Lithgow Heavy Anti Aircraft Gun Stations and Dummy Station

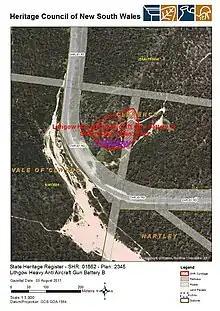
Heritage boundaries for Gun Battery B

Lithgow Heavy Anti Aircraft Gun Stations and Dummy Station was listed on the New South Wales State Heritage Register on 5 August 2011 having satisfied the following criteria.